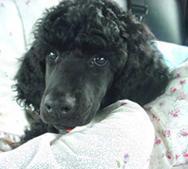
standard_poodle